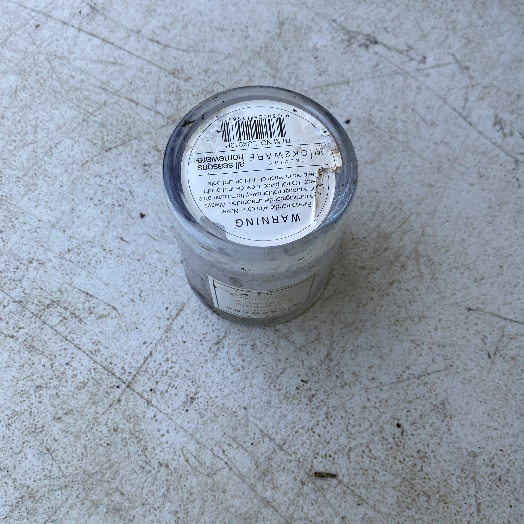
Label: Glass